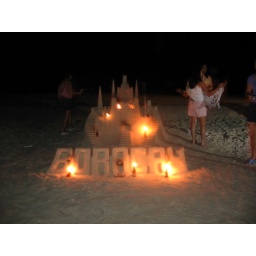
Spotted this on white beach in Boracay, when going for a midnight stroll on the sands.